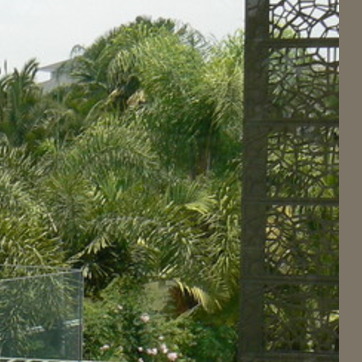
Material: foliage